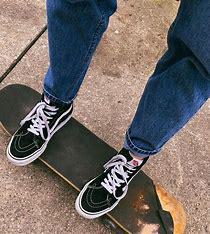
Brand: Vans
Model: Skate